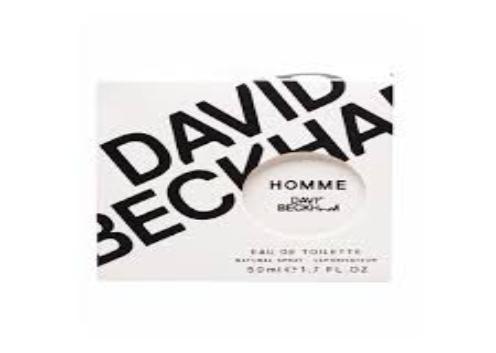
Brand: Homme by David
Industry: Necessities